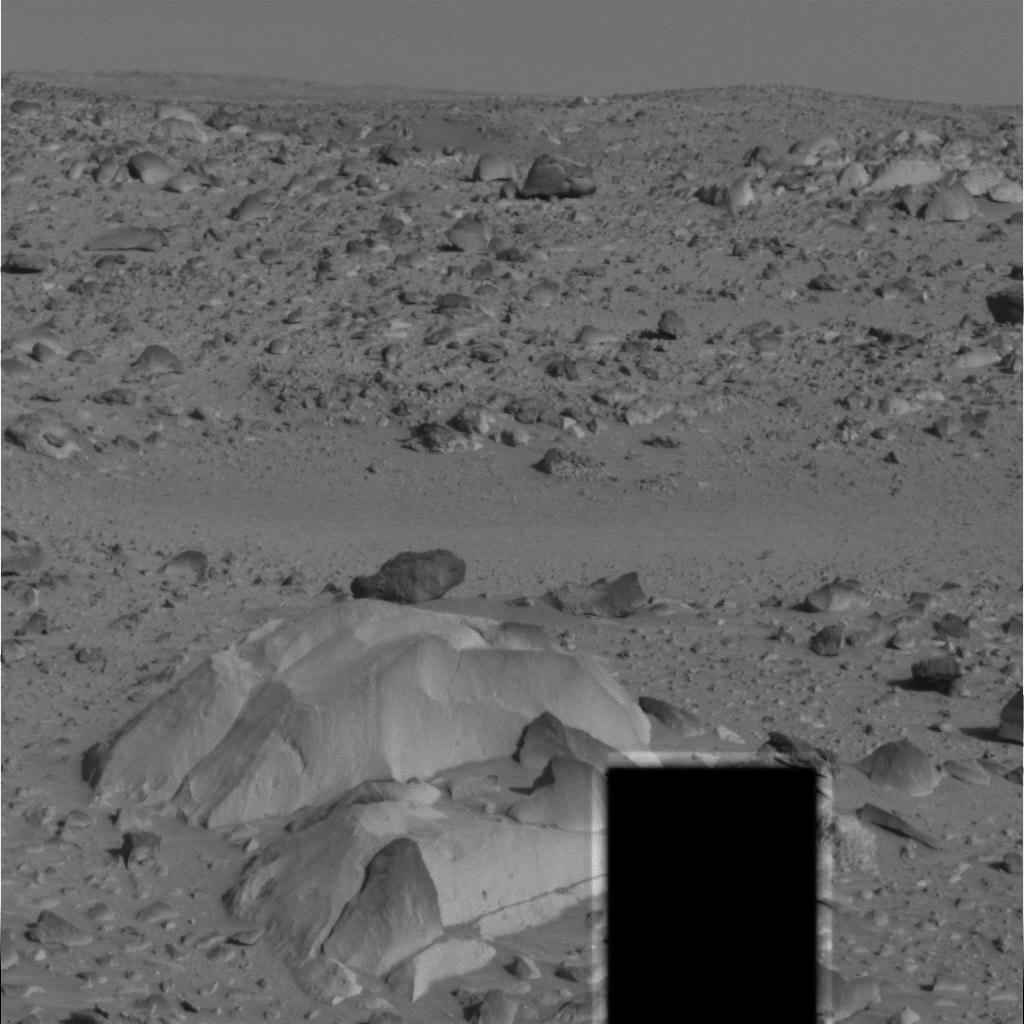
Surface features visible: Rock Outcrops, Float Rocks, Clasts, Soil, Distant Vista, Sky, Artifacts